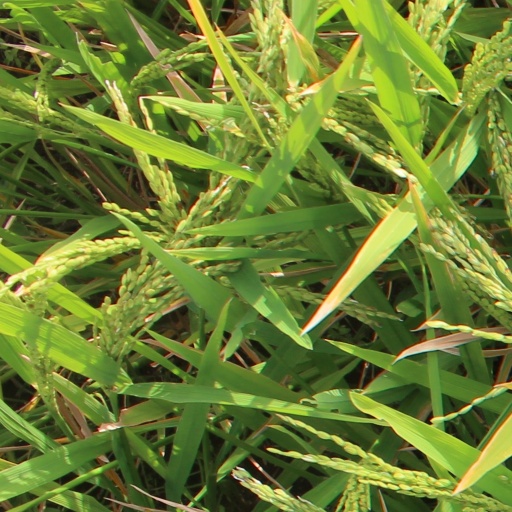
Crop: rice